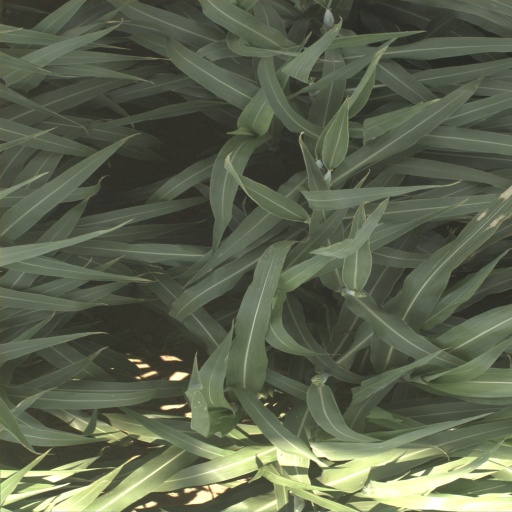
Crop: sorghum